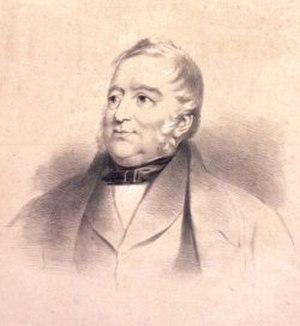
James Ebenezer Bicheno, né le 25 janvier 1785 à Newbury dans le Berkshire et mort le 25 février 1851 à Hobart en Tasmanie, est un administrateur colonial et botaniste britannique.